Bledsoe Building

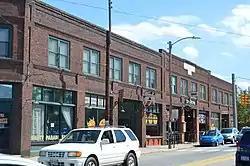
Facade

Bledsoe Building is a historic commercial building located at Asheville, Buncombe County, North Carolina. It was built in 1927, and is a two-story, trapezoid-shape brick structure. It consists of three distinct sections; a central portion and flanking east and west wings. The building houses many retail services, offices, and residential rentals rooms.